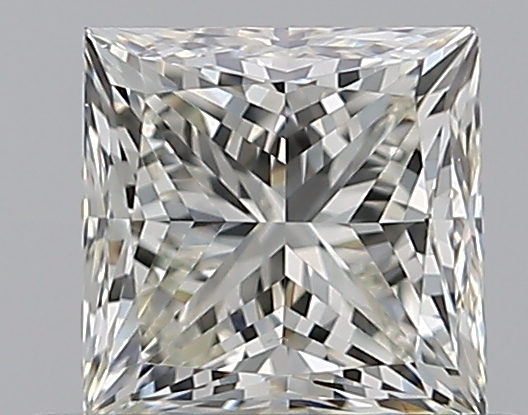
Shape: princess
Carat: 0.7
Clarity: SI1
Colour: K
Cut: VG
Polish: EX
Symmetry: VG
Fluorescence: N
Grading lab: GIA
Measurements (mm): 4.76 x 4.68 x 3.53